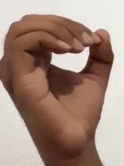
ASL sign: O